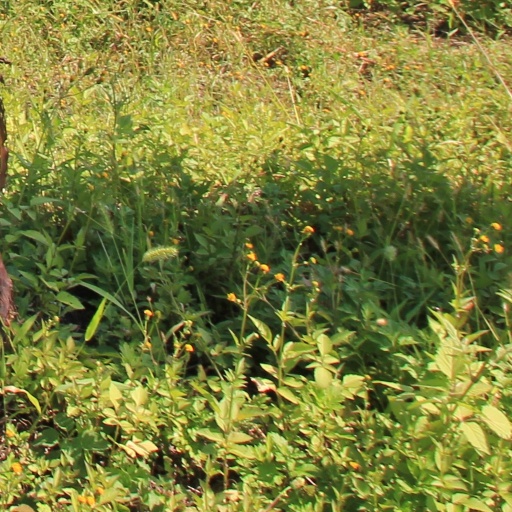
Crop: grape